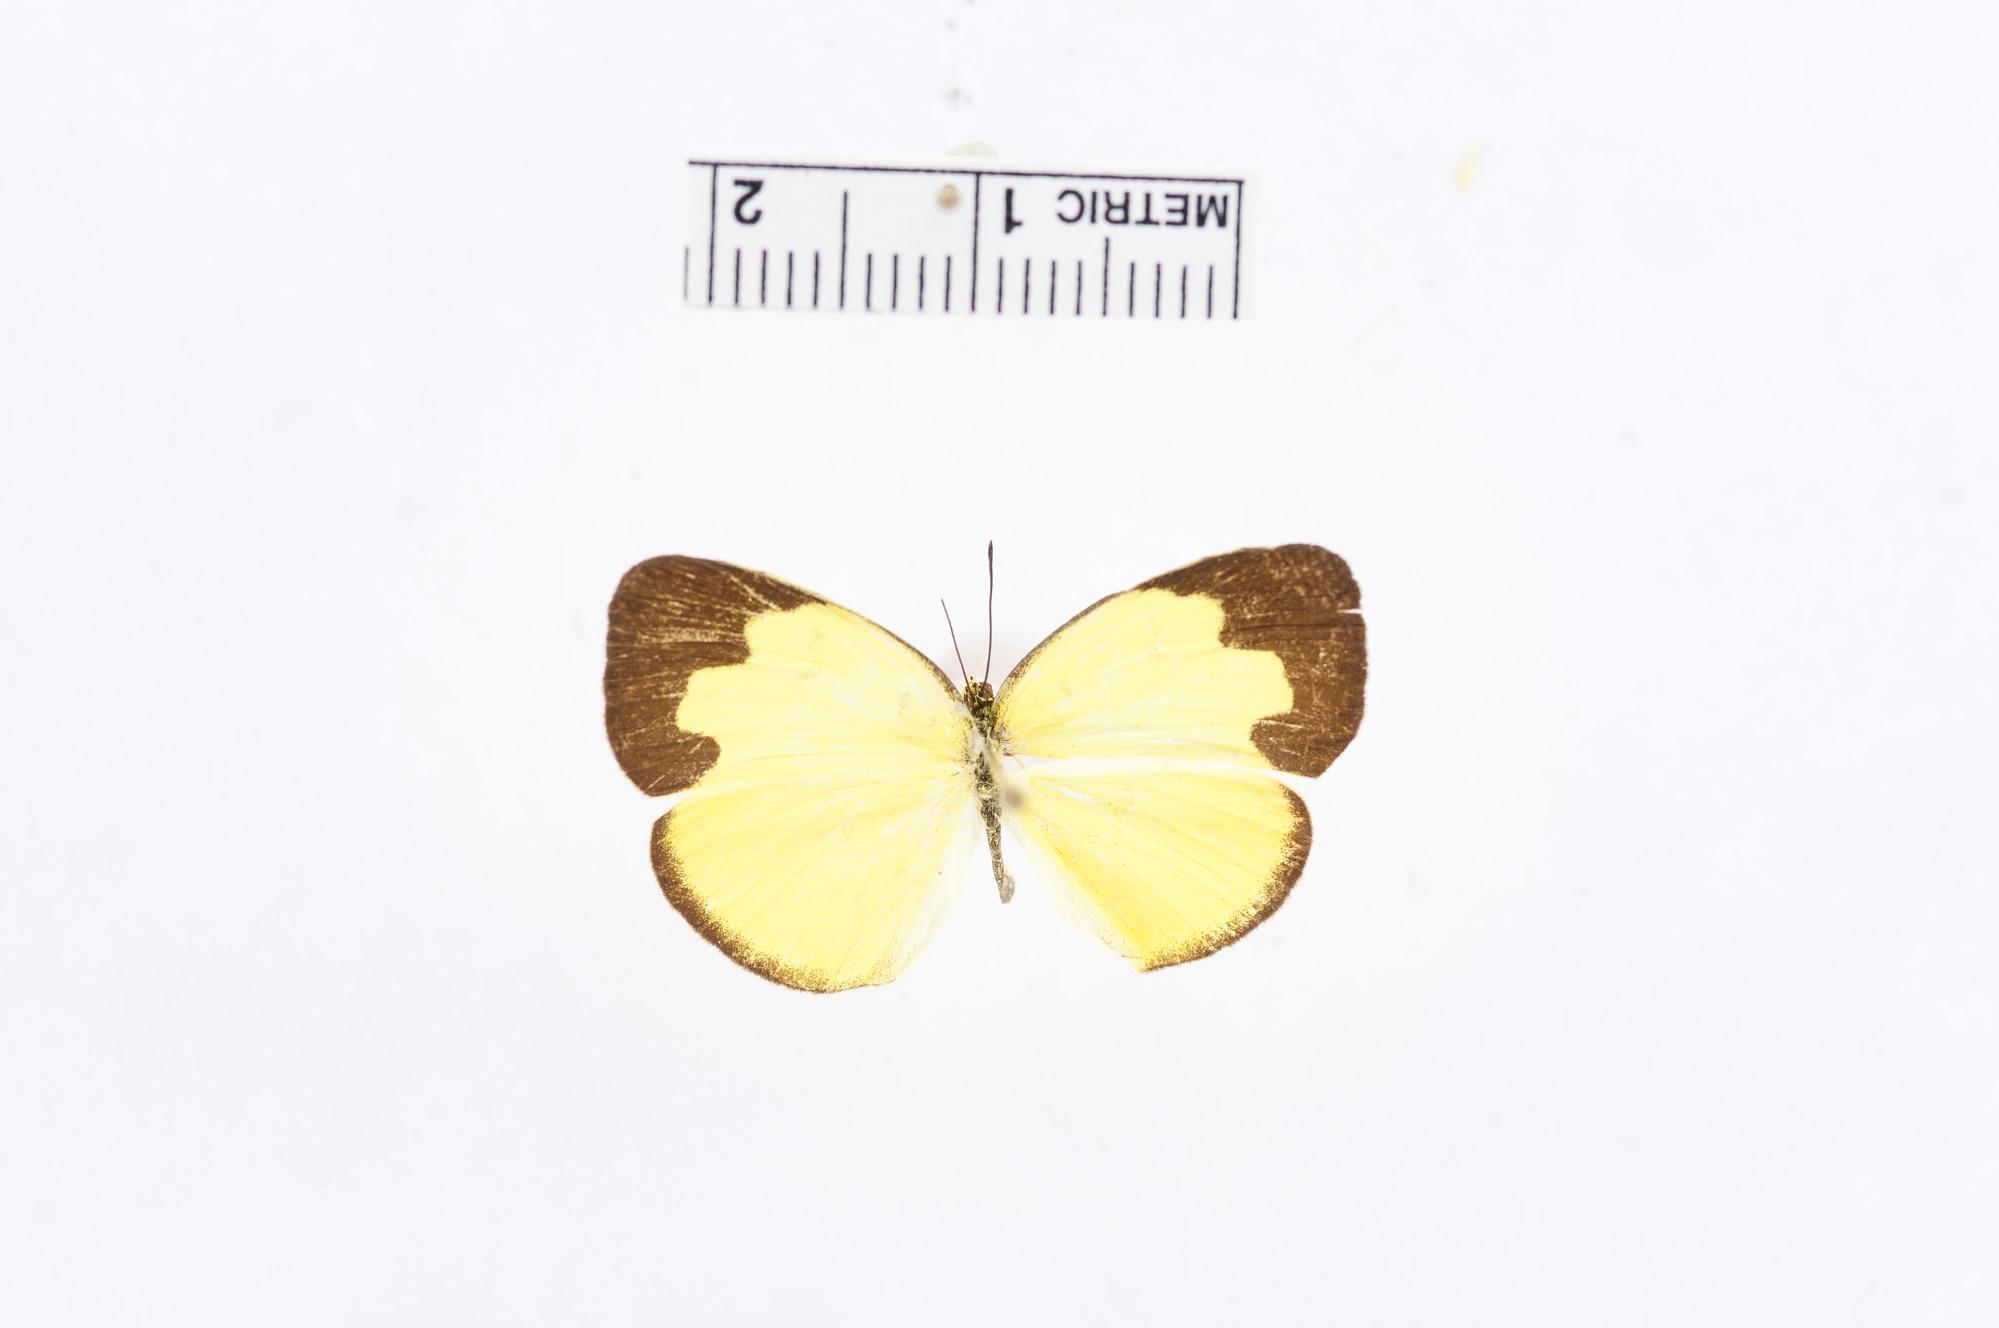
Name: Eurema ada
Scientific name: Eurema ada
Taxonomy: Animalia, Arthropoda, Hexapoda, Insecta, Lepidoptera, Pieridae, Coliadinae